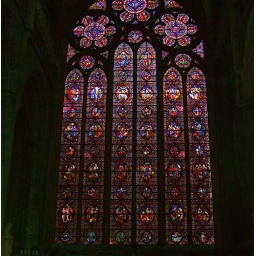
Stained glass window in the Cathedral of Notre Dame &amp;amp; Citadel in Dinant - birthplace of Adolphe Sax the inventor of the Saxophone.